Ulm Hauptbahnhof

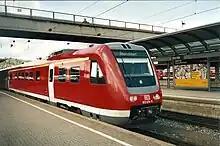
RE of class 612 to Oberstdorf

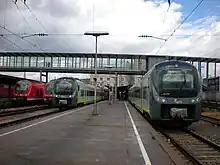
Two Coradia Continental EMUs of agilis towards Ingolstadt in the Bavarian section of Ulm station

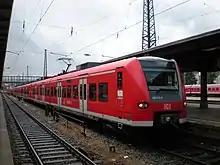
RB service to Stuttgart made up of class 426 and 425 DMUs

In 2022, Ulm Hauptbahnhof is served in regional transport by Interregio-Express, Regional-Express and Regionalbahn services operated by DB Regio and by services operated by private operators. Most of the Regionalbahn services now form part of the Danube-Iller Regional S-Bahn. Ulm is a hub in Baden-Württemberg's Inter-Regional Express network. IRE trains run hourly from Ulm to Friedrichshafen (IRE 3: "Südbahn") on the Ulm–Friedrichshafen railway and every two hours to Aalen on the Aalen–Ulm railway (IRE 50).